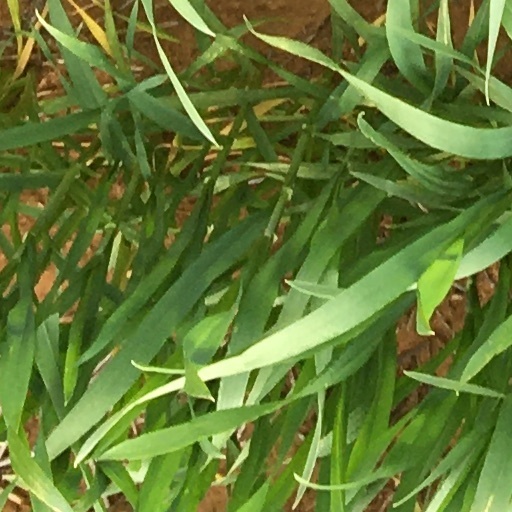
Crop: wheat